Britney vs Spears

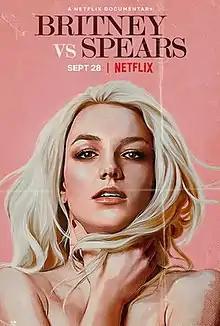
Official poster

Britney vs Spears is a 2021 American documentary film directed by Erin Lee Carr, that follows American singer-songwriter Britney Spears and her life over several years of her career and her conservatorship. It was released on September 28, 2021, on Netflix.